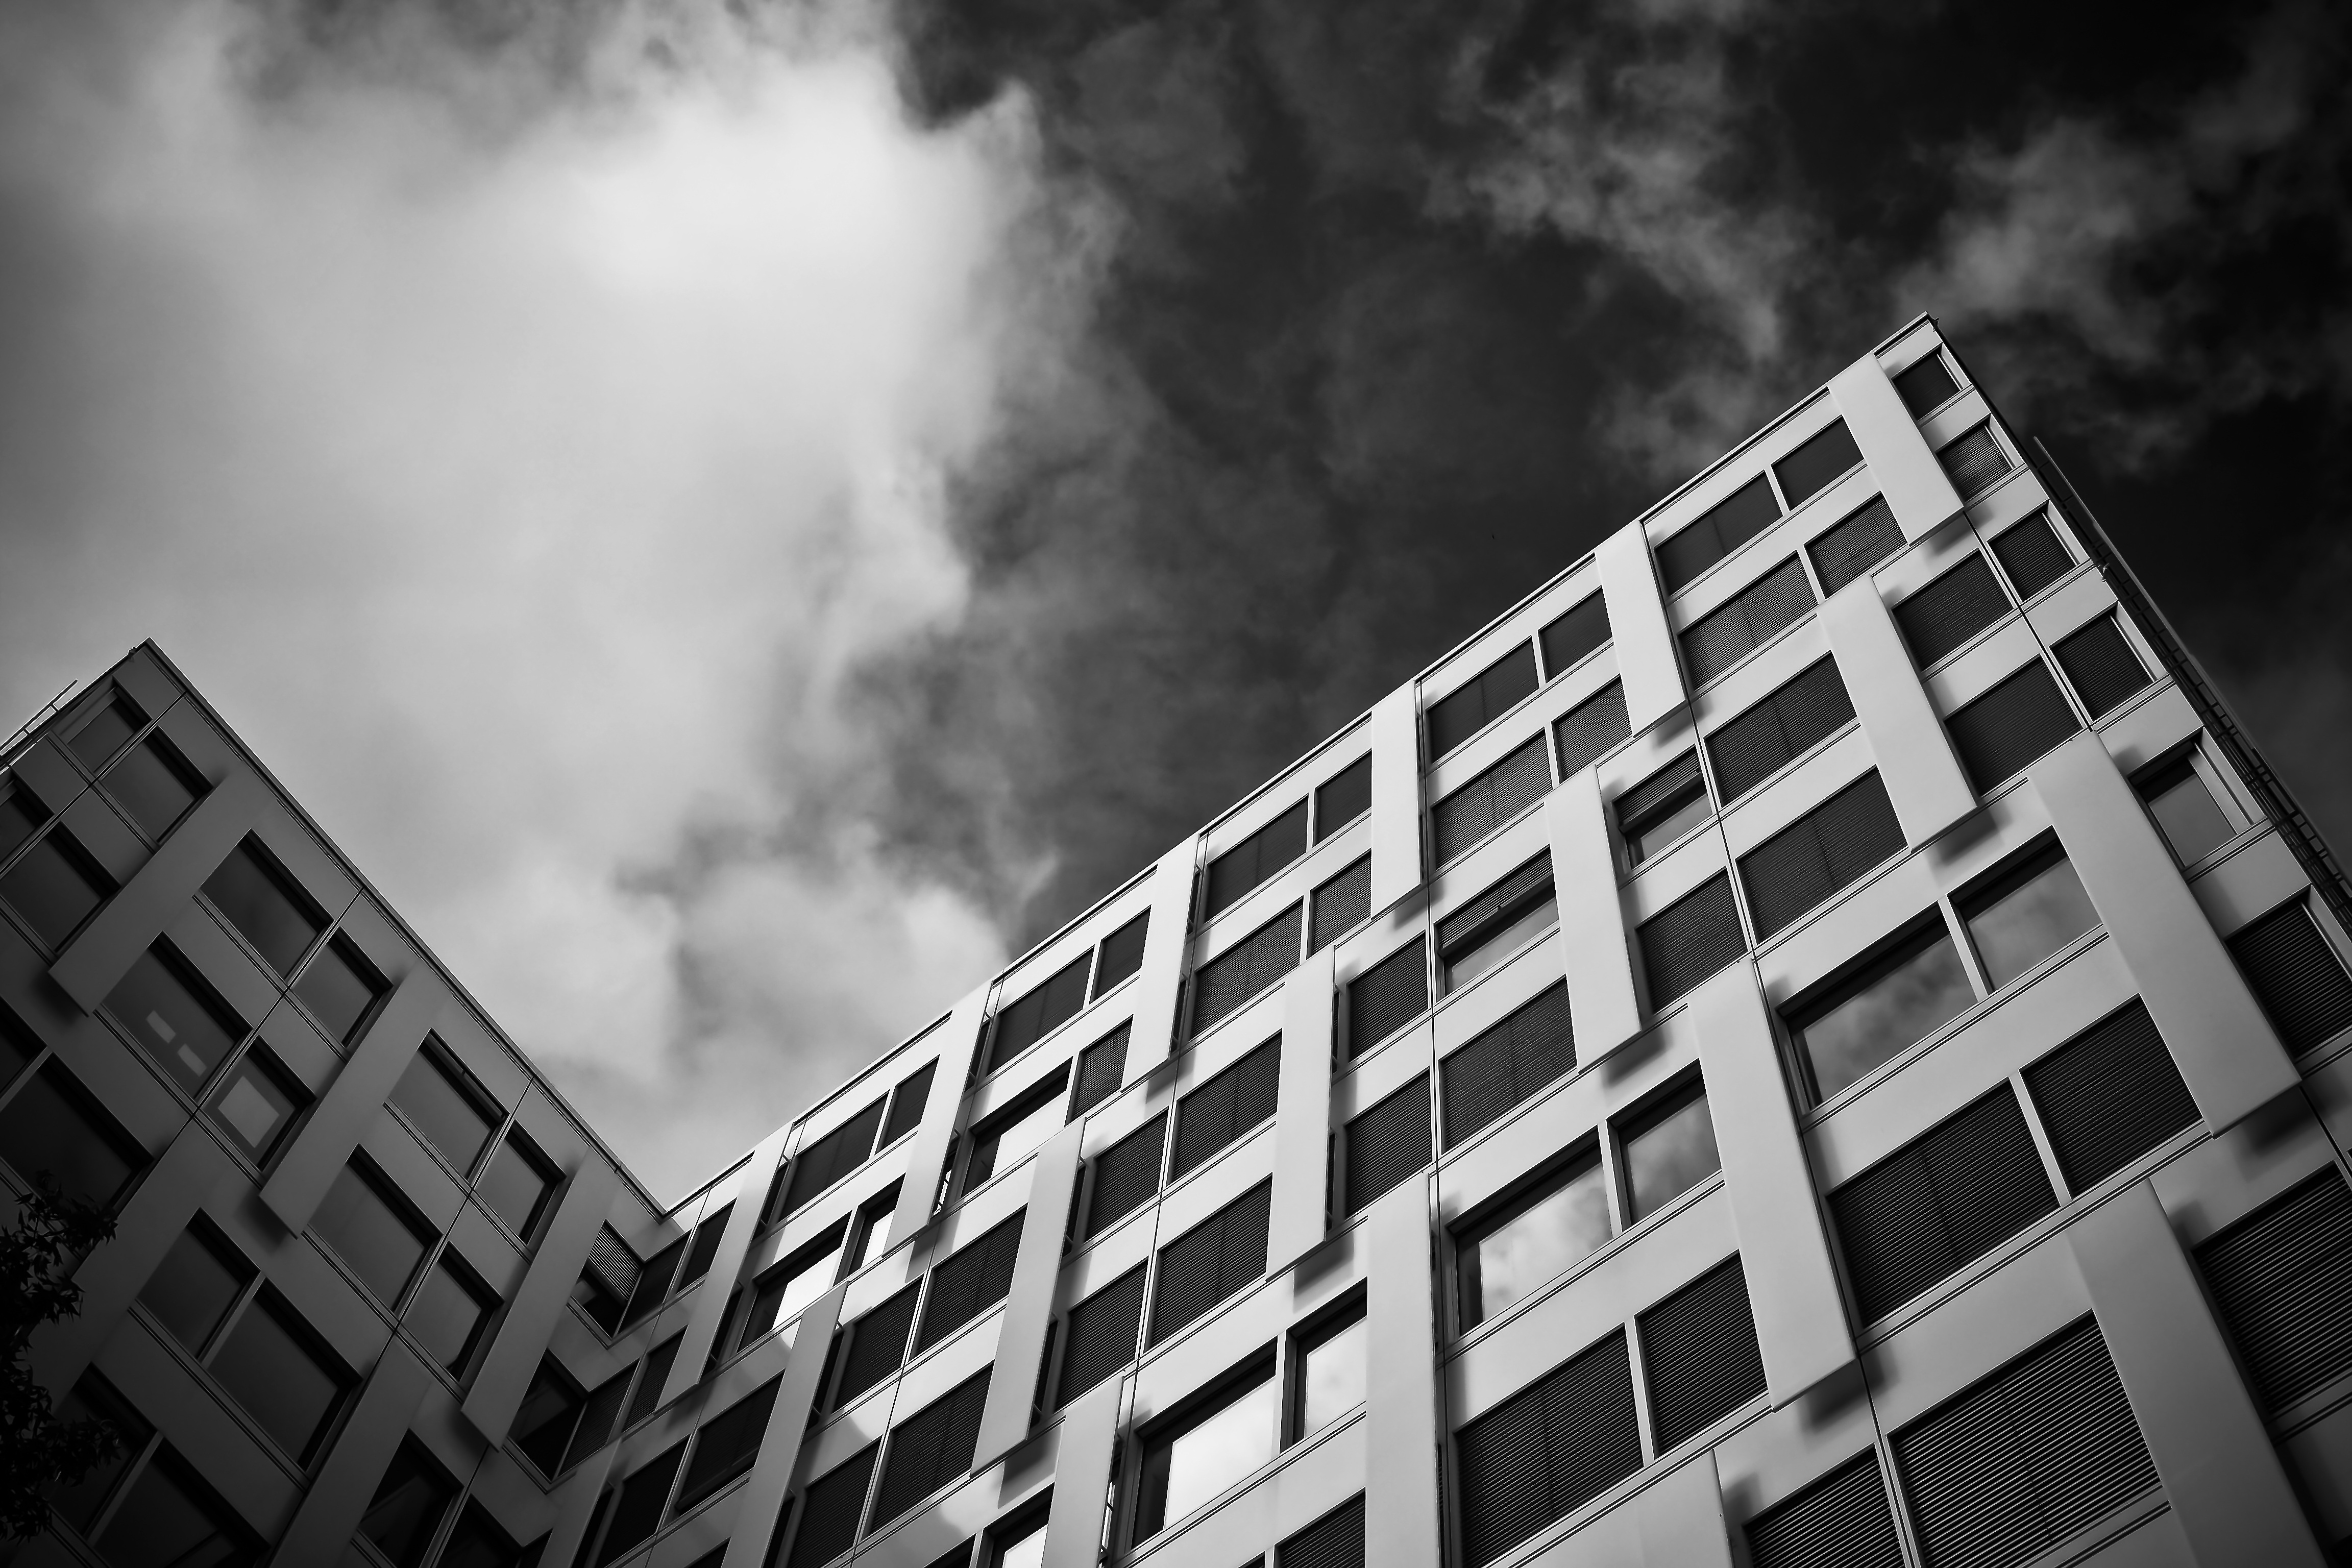
black and white, architecture, sky, white, window, building, city, skyscraper, urban, cityscape, downtown, line, facade, black, monochrome, modern, black white, tower block, clouds, dramatic, dramatic sky, mood, shape, metropolis, big city, weather mood, dusseldorf, urban area, monochrome photography